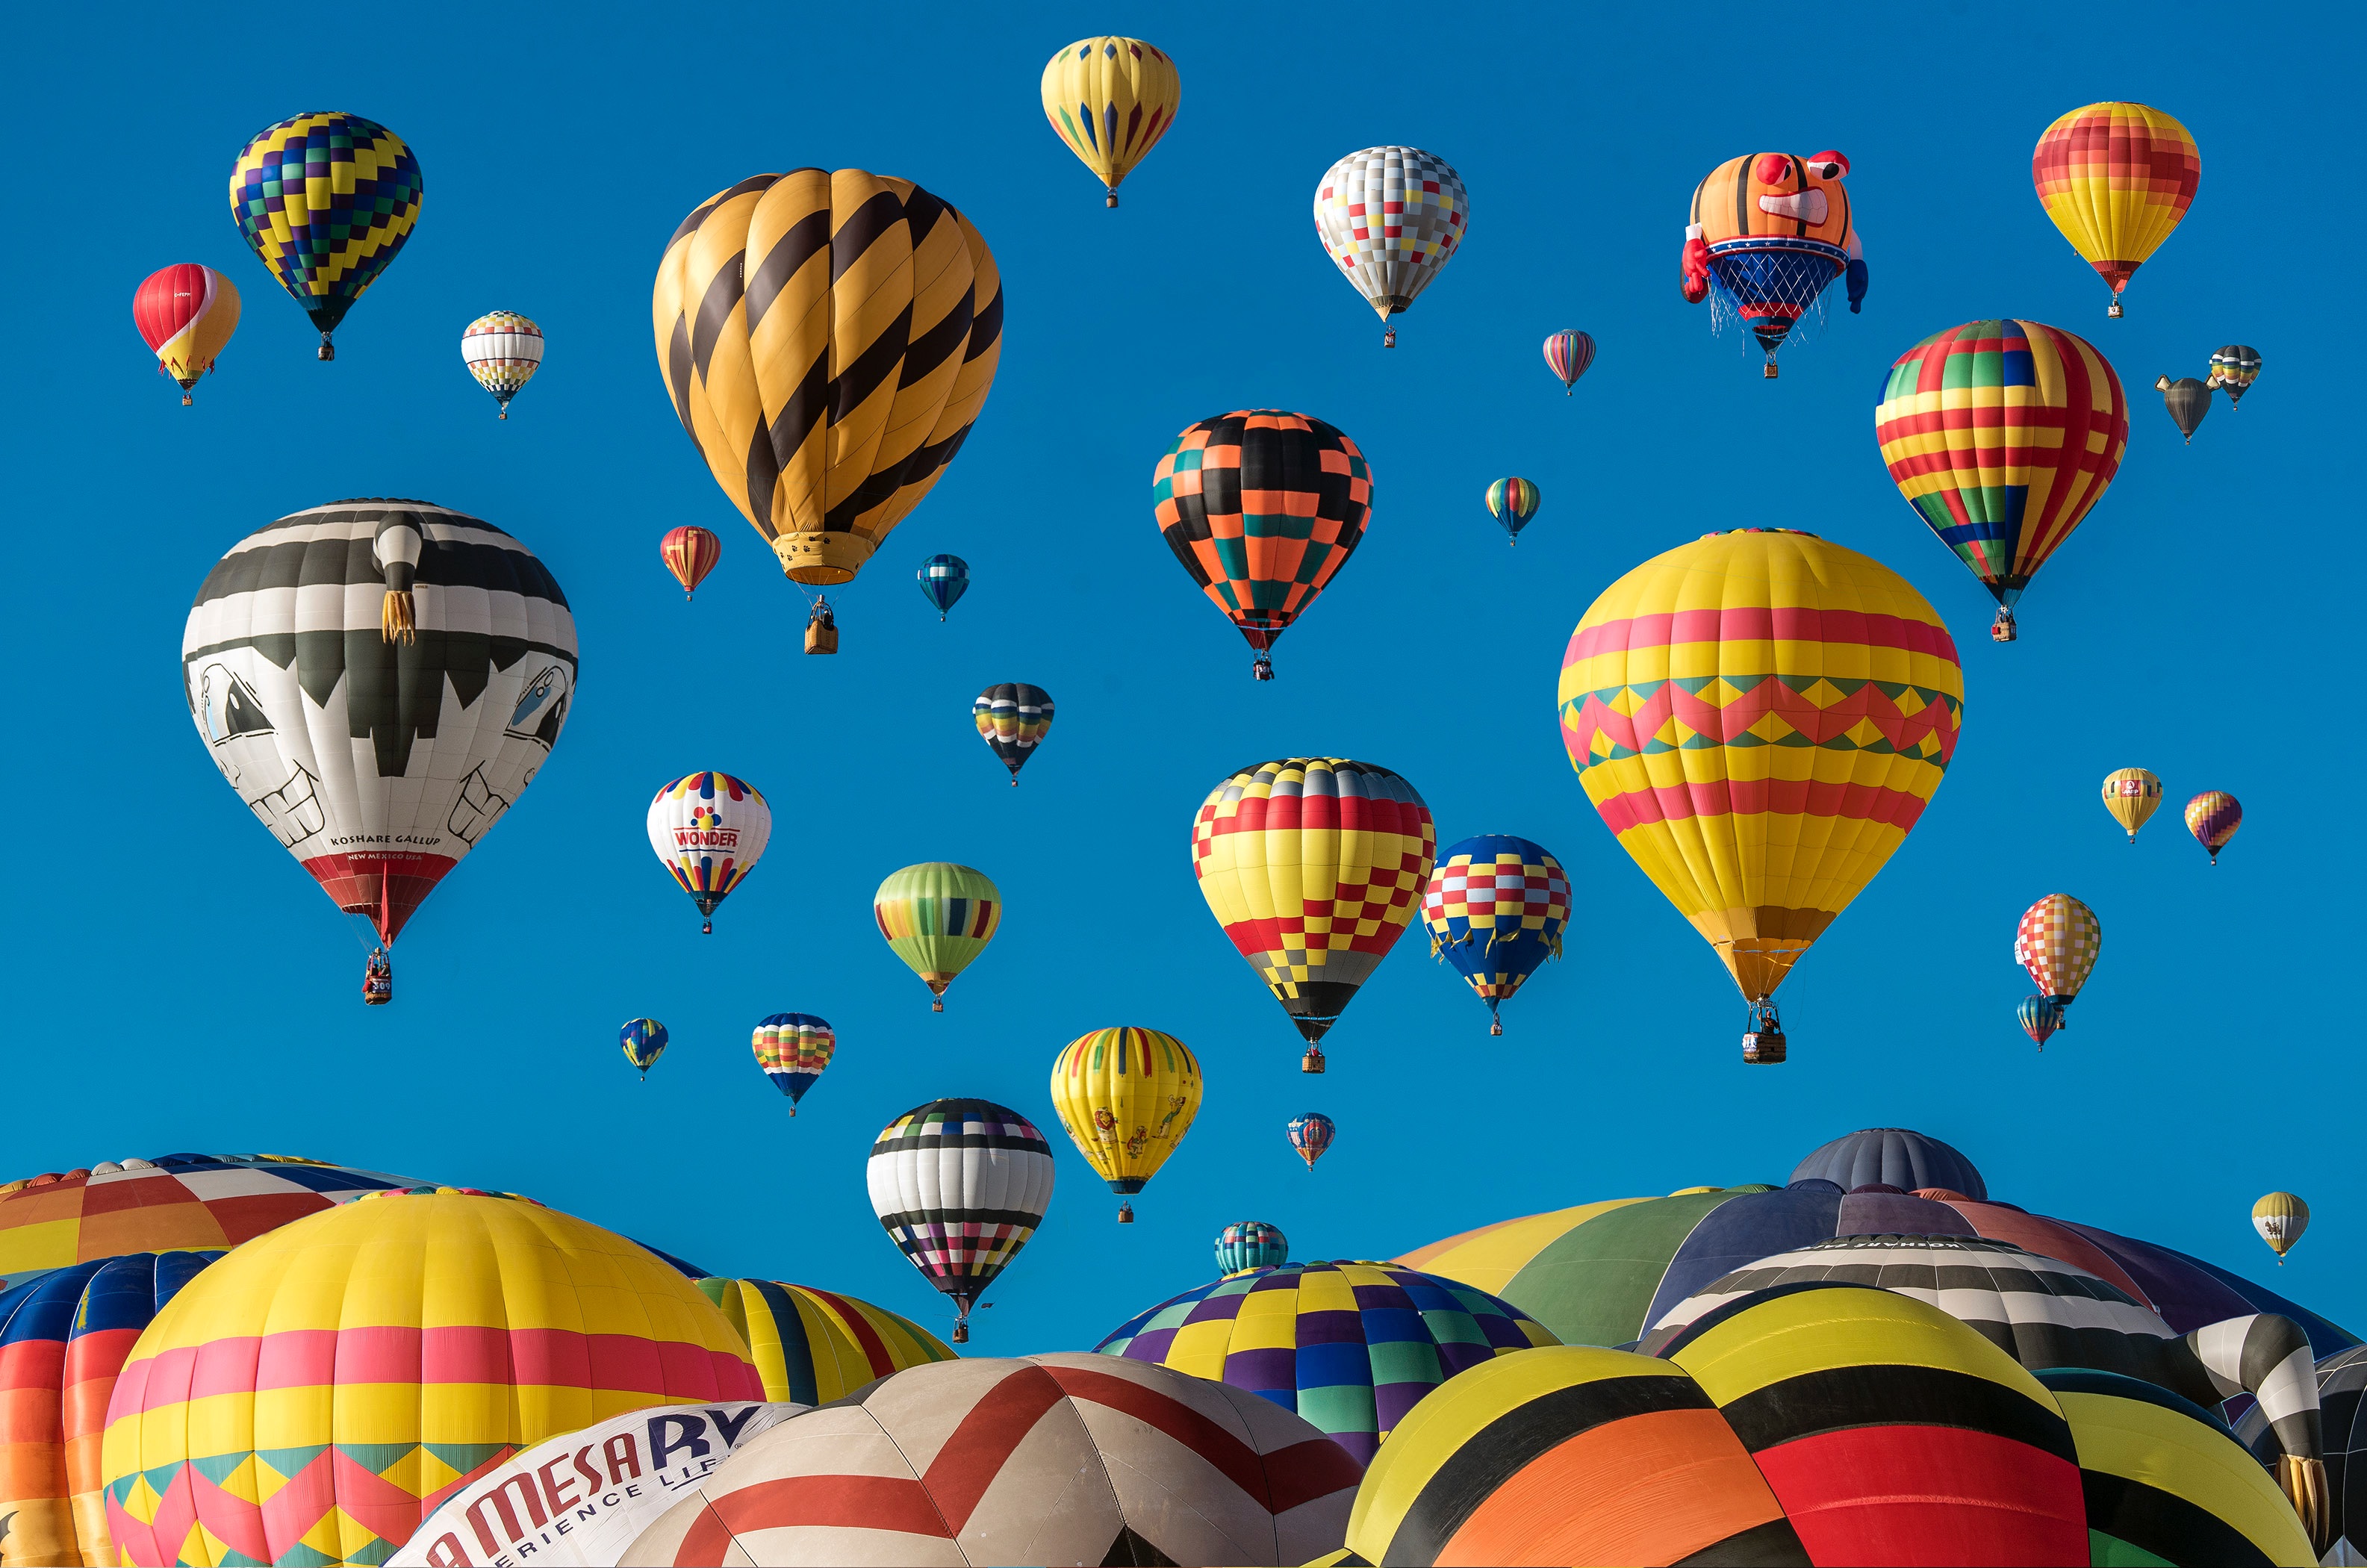
balloon, hot air balloon, aircraft, vehicle, flight, float, toy, blue sky, balloon festival, illustration, hot air ballooning, atmosphere of earth